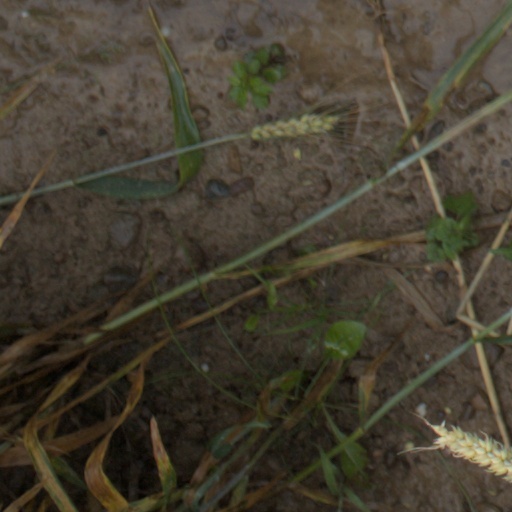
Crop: wheat